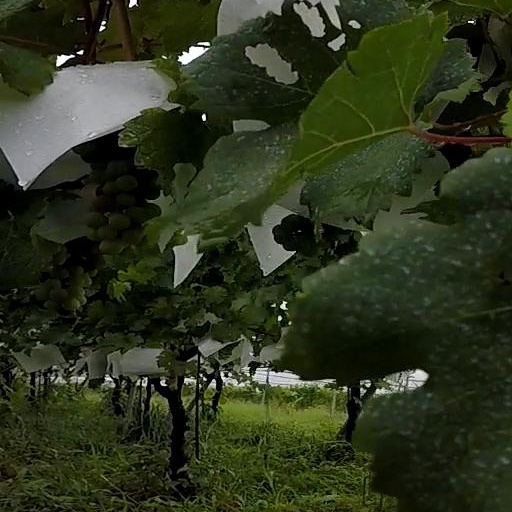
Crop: grape